Chevrolet K5 Blazer

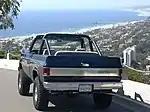
1974 K5, convertible top

For 1973, GM's line of full-size trucks was redesigned and updated; internally, GM named this the "Rounded Line" generation, while the public nickname was "square body". A tilt-steering wheel became optional. Although rear-wheel-drive Blazers were manufactured until 1982, the majority sold were four-wheel drive. As tested by "Popular Science" in 1973, a K5 Blazer with the 350 V8, automatic transmission, and full-time four-wheel-drive accelerated from 0– in 22.5 seconds, with an observed fuel economy of at a steady . With the standard 250 I6 and automatic transmission, a 1974 K5 Blazer returned fuel economy of at the same speed.